Air-Walker

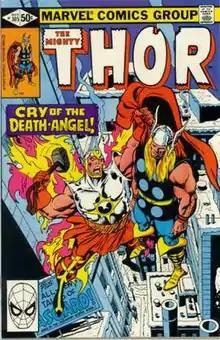
Gabriel Lan / Air-Walker. Cover of "Thor" #305 (March 1981). Art by Keith Pollard.

Air-Walker (Gabriel Lan) is a character appearing in American comic books published by Marvel Comics. Created by writer Stan Lee and artist John Buscema, the character first appeared (in android form) in "Fantastic Four" #120 (March 1972). Lan is a former member of the Nova Corps who became Galactus' herald. Following Lan's death, a robotic duplicate was created to house his consciousness.